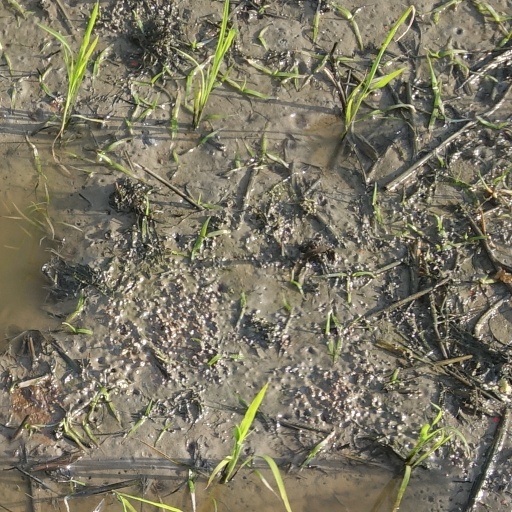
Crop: rice